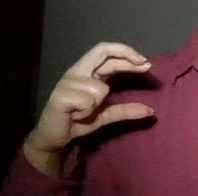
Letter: thal